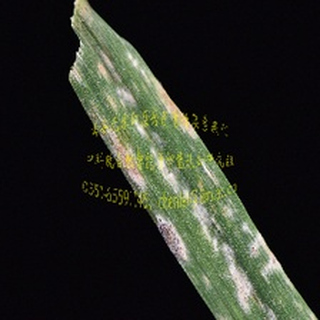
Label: wheat_mildew